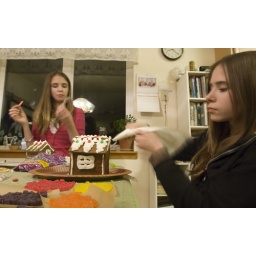
The girls making candy houses (kits sent by uncle Aaron)